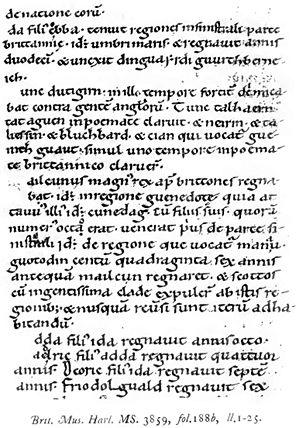
Les Harleian genealogies sont une collection de généalogies en latin et vieux gallois conservées à la British Library, dans le manuscrit dit « Harleian MS 3859 ».